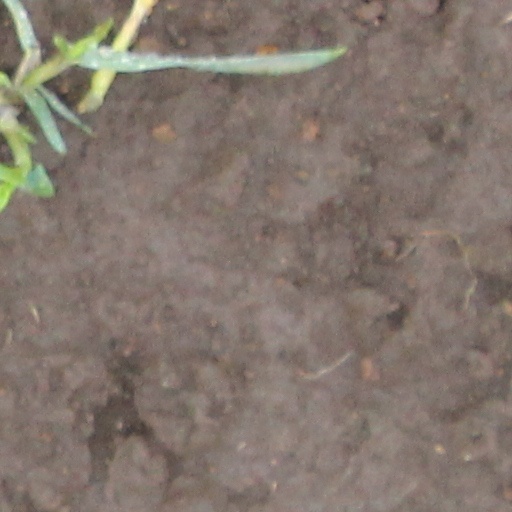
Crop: wheat